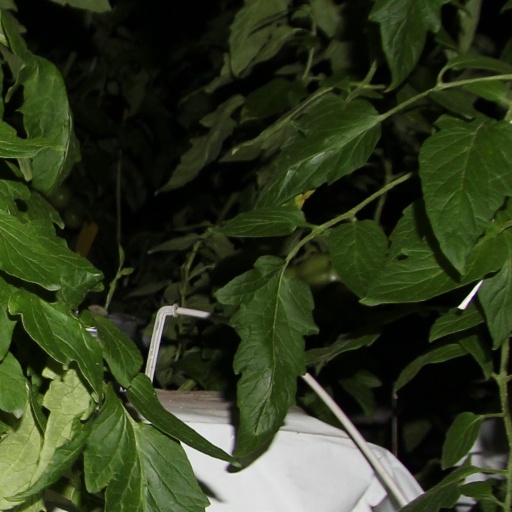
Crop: tomato